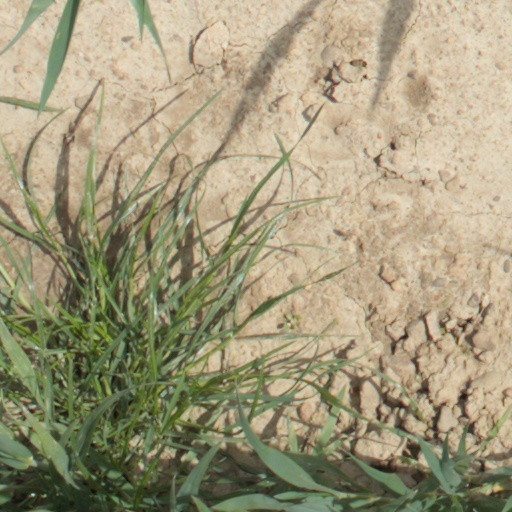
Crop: wheat